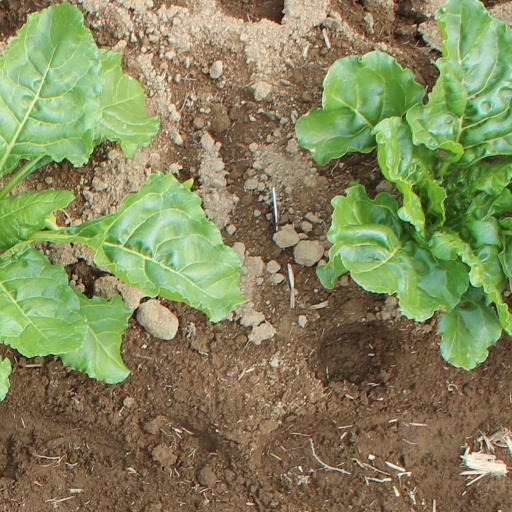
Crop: sugar beet